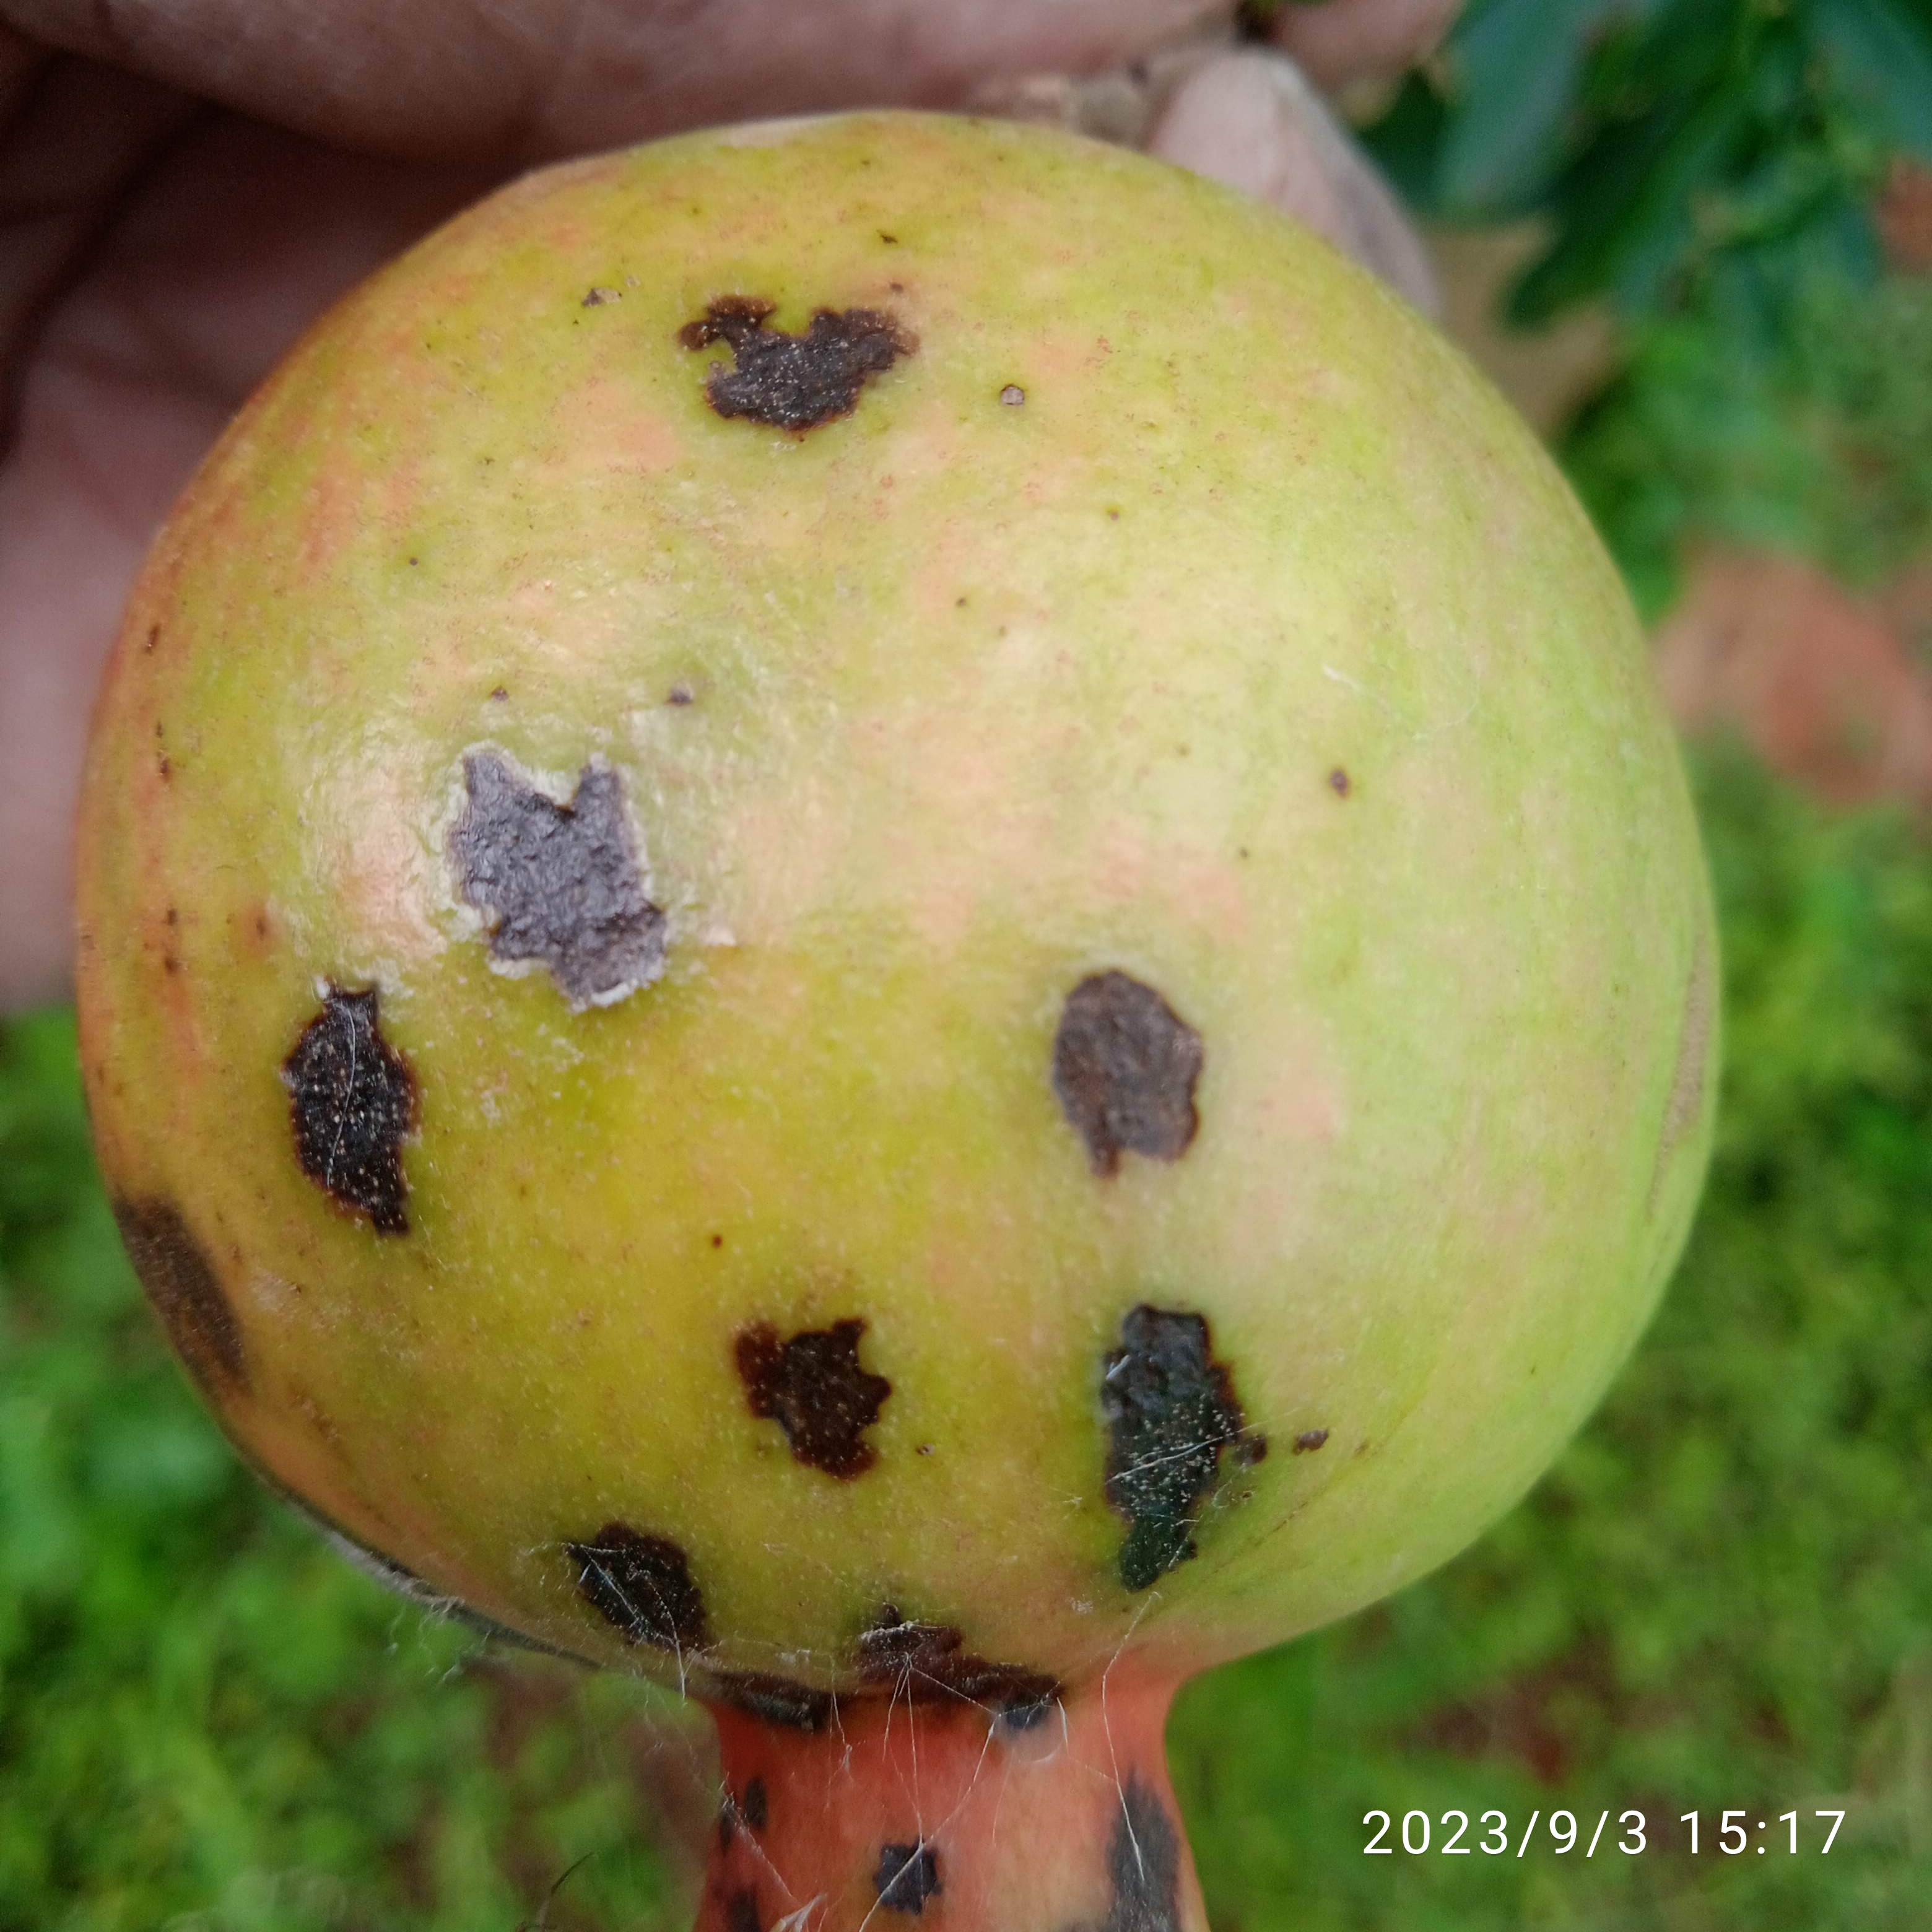
Label: Anthracnose